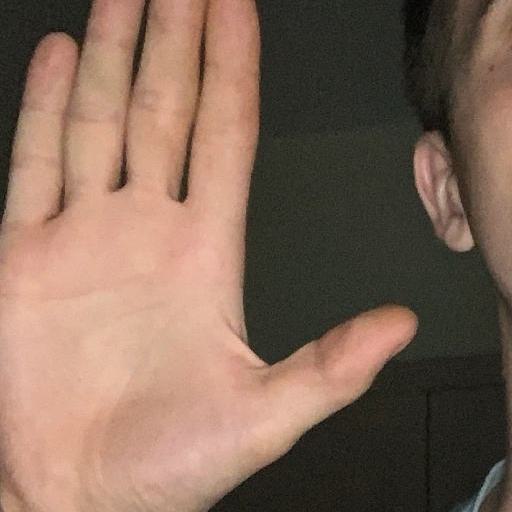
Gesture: stop